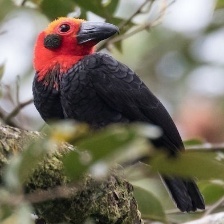
Species: BORNEAN BRISTLEHEAD
Scientific name: PITYRIASIS GYMNOCEPHALA